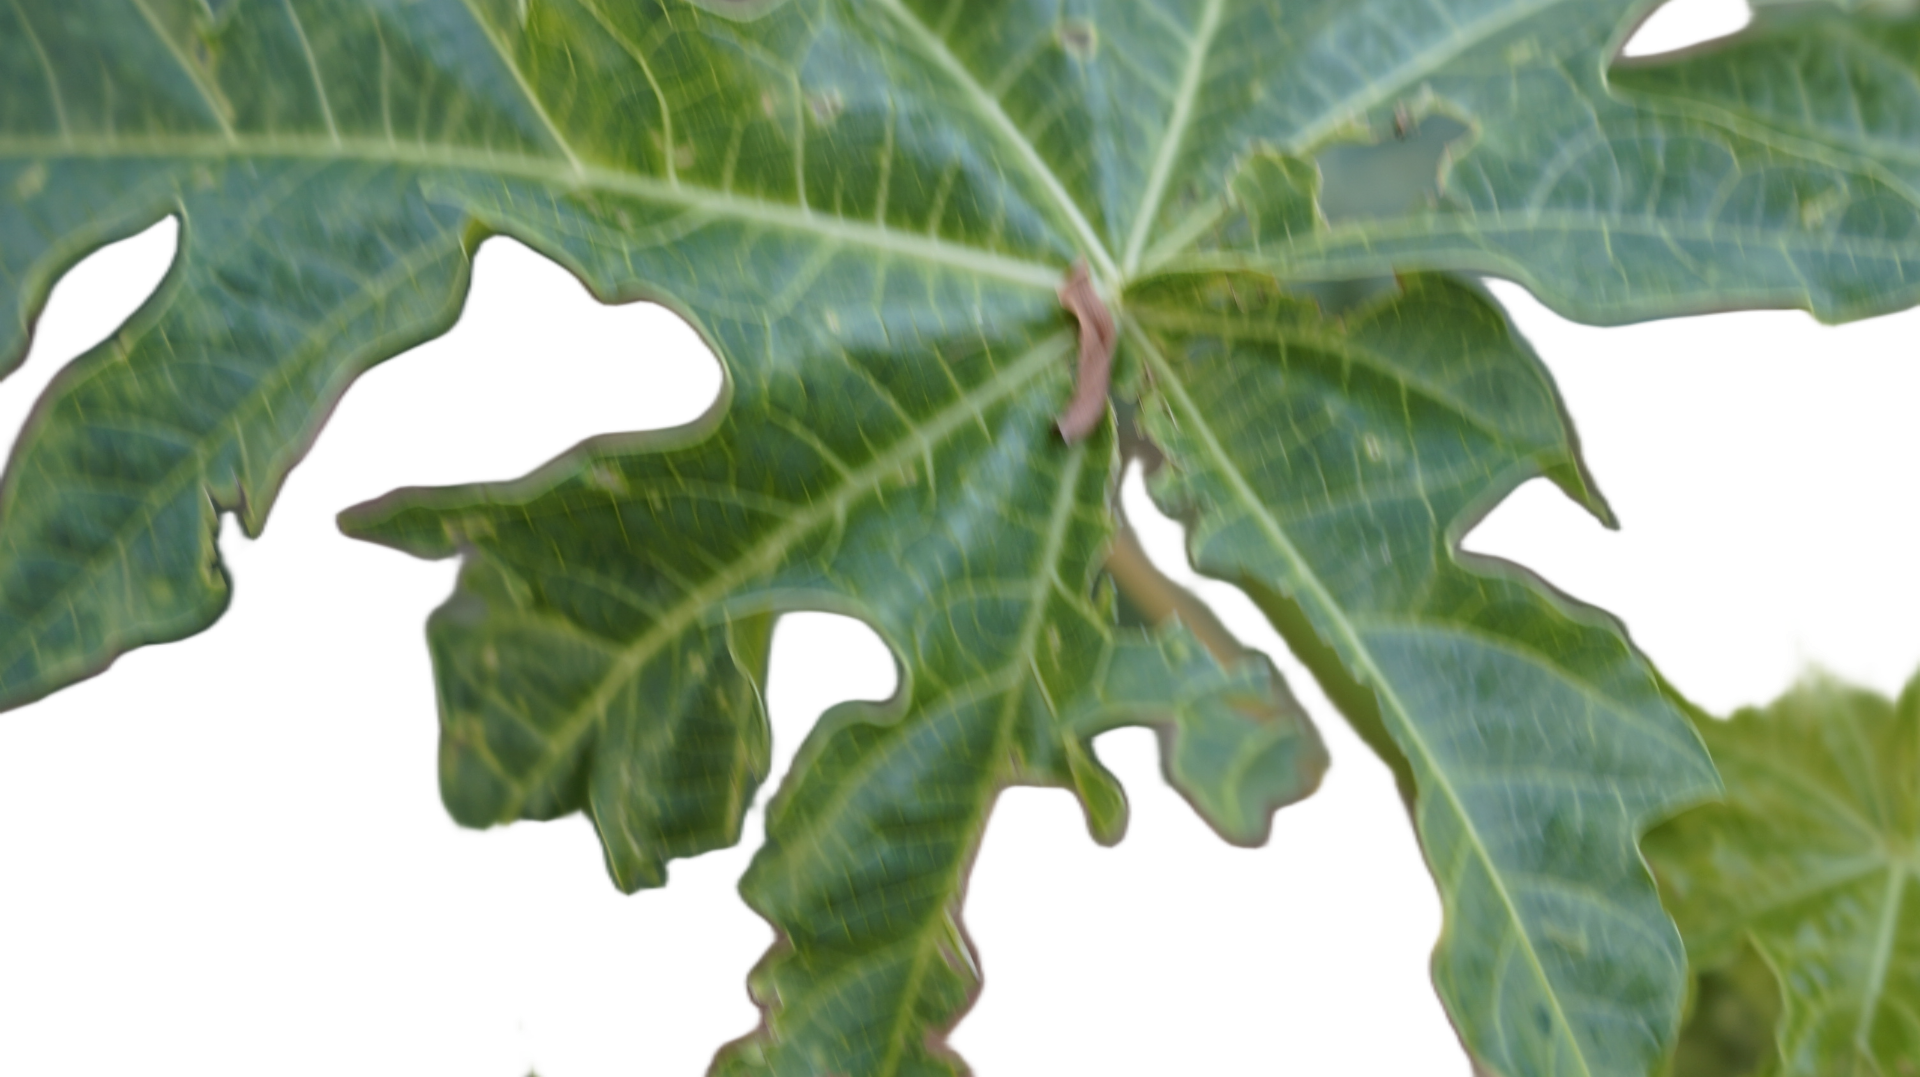
Crop: Papaya
Label: Curled_Yellow_Spot